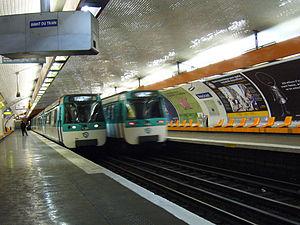
La station Boucicaut sur la ligne 8 du métro de Paris.
Boucicaut est une station de la ligne 8 du métro de Paris, située dans le 15ᵉ arrondissement de Paris.